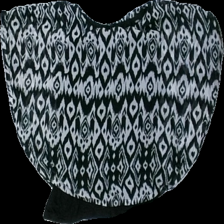
View: front
Type: Top
Category: Children
Brand: Lindex
Colors: Black, White
Material: 100% polyester
Pattern: Other
Cut: C-collar
Season: All
Damage: dragna trådar
Damage location: top right
Damage 2: dragna trådar
Damage 2 location: middle center
Damage 3: dammigt/luddigt
Damage 3 location: bottom center
Price range: <50
Recommended usage: Export
Description: top med mönster